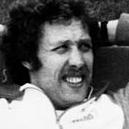
Age: 26